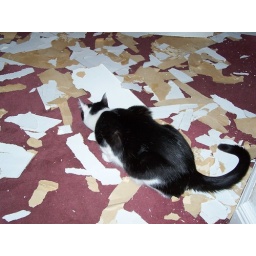
Going in for the wall paper kill